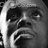
Emotion: neutral